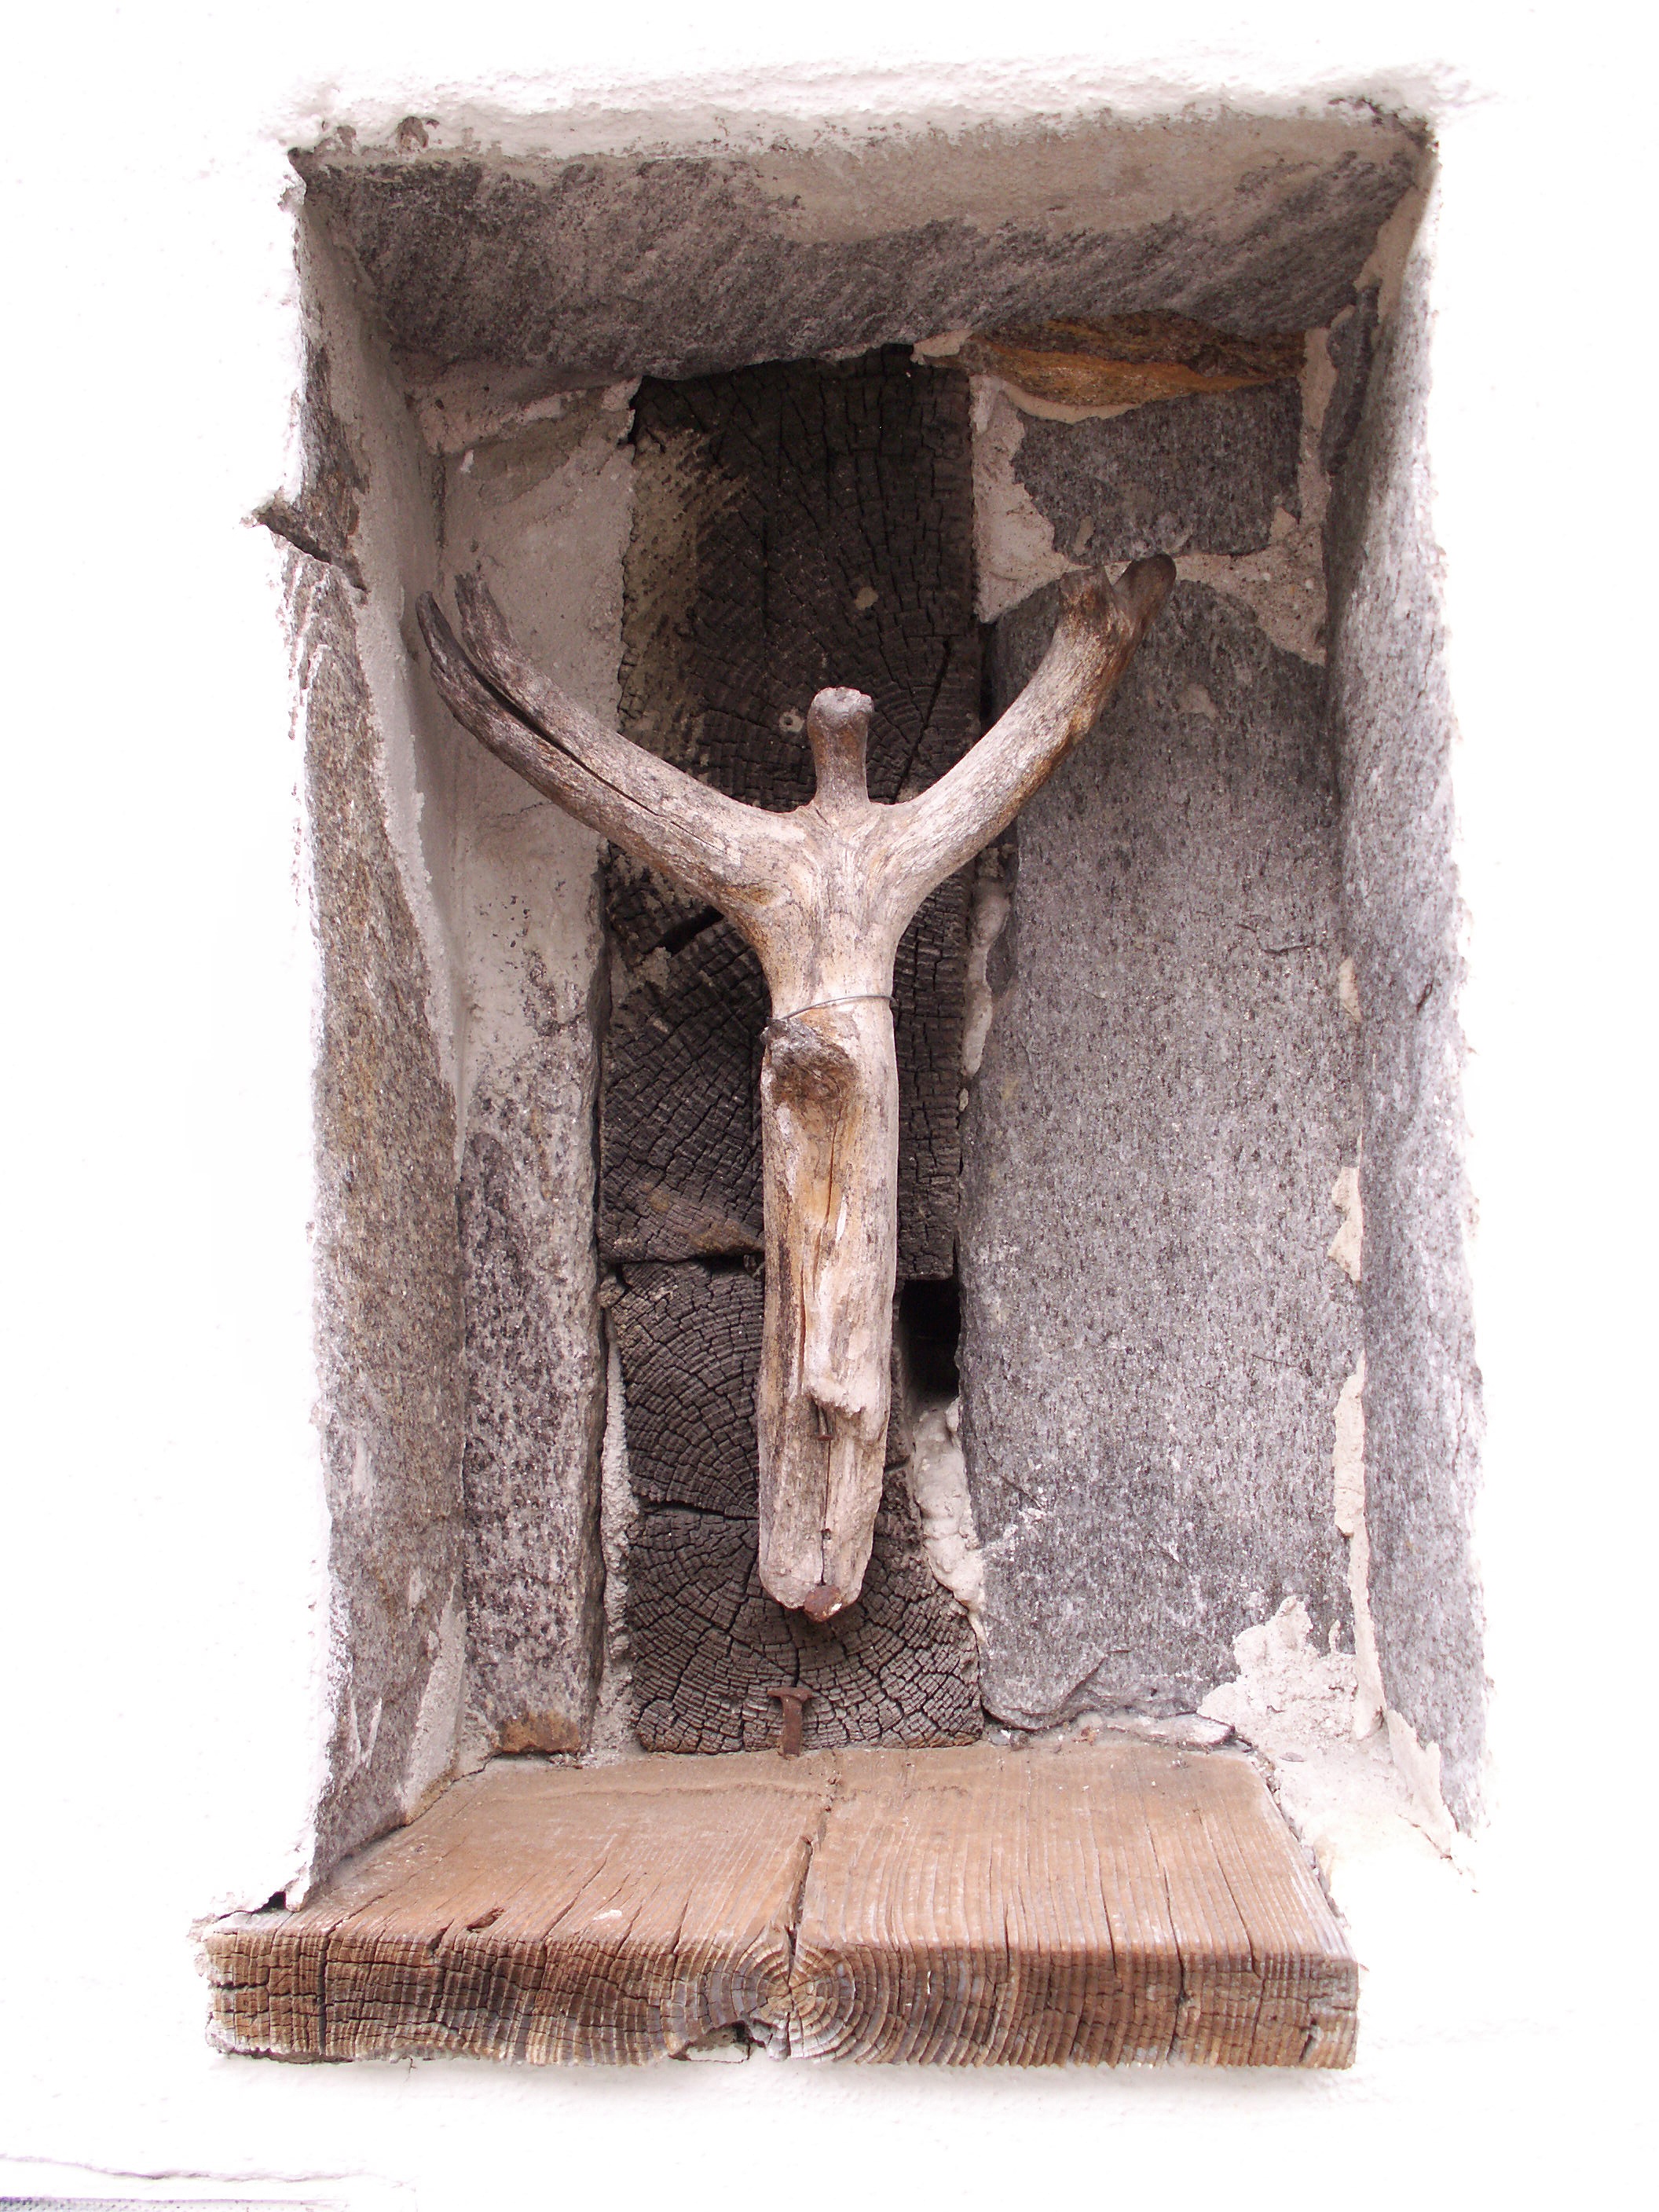
driftwood, wood, stone, symbol, cross, crucified, art, picture frame, granite, of course, condolences, crucifix, stone carving, drift wood, wall niche, obituary